Luciana Popescu

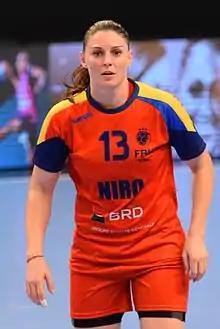
November 29, 2015

Luciana-Andreea Popescu (née Marin; born 13 October 1988) is a Romanian handballer who plays for CS Minaur Baia Mare.